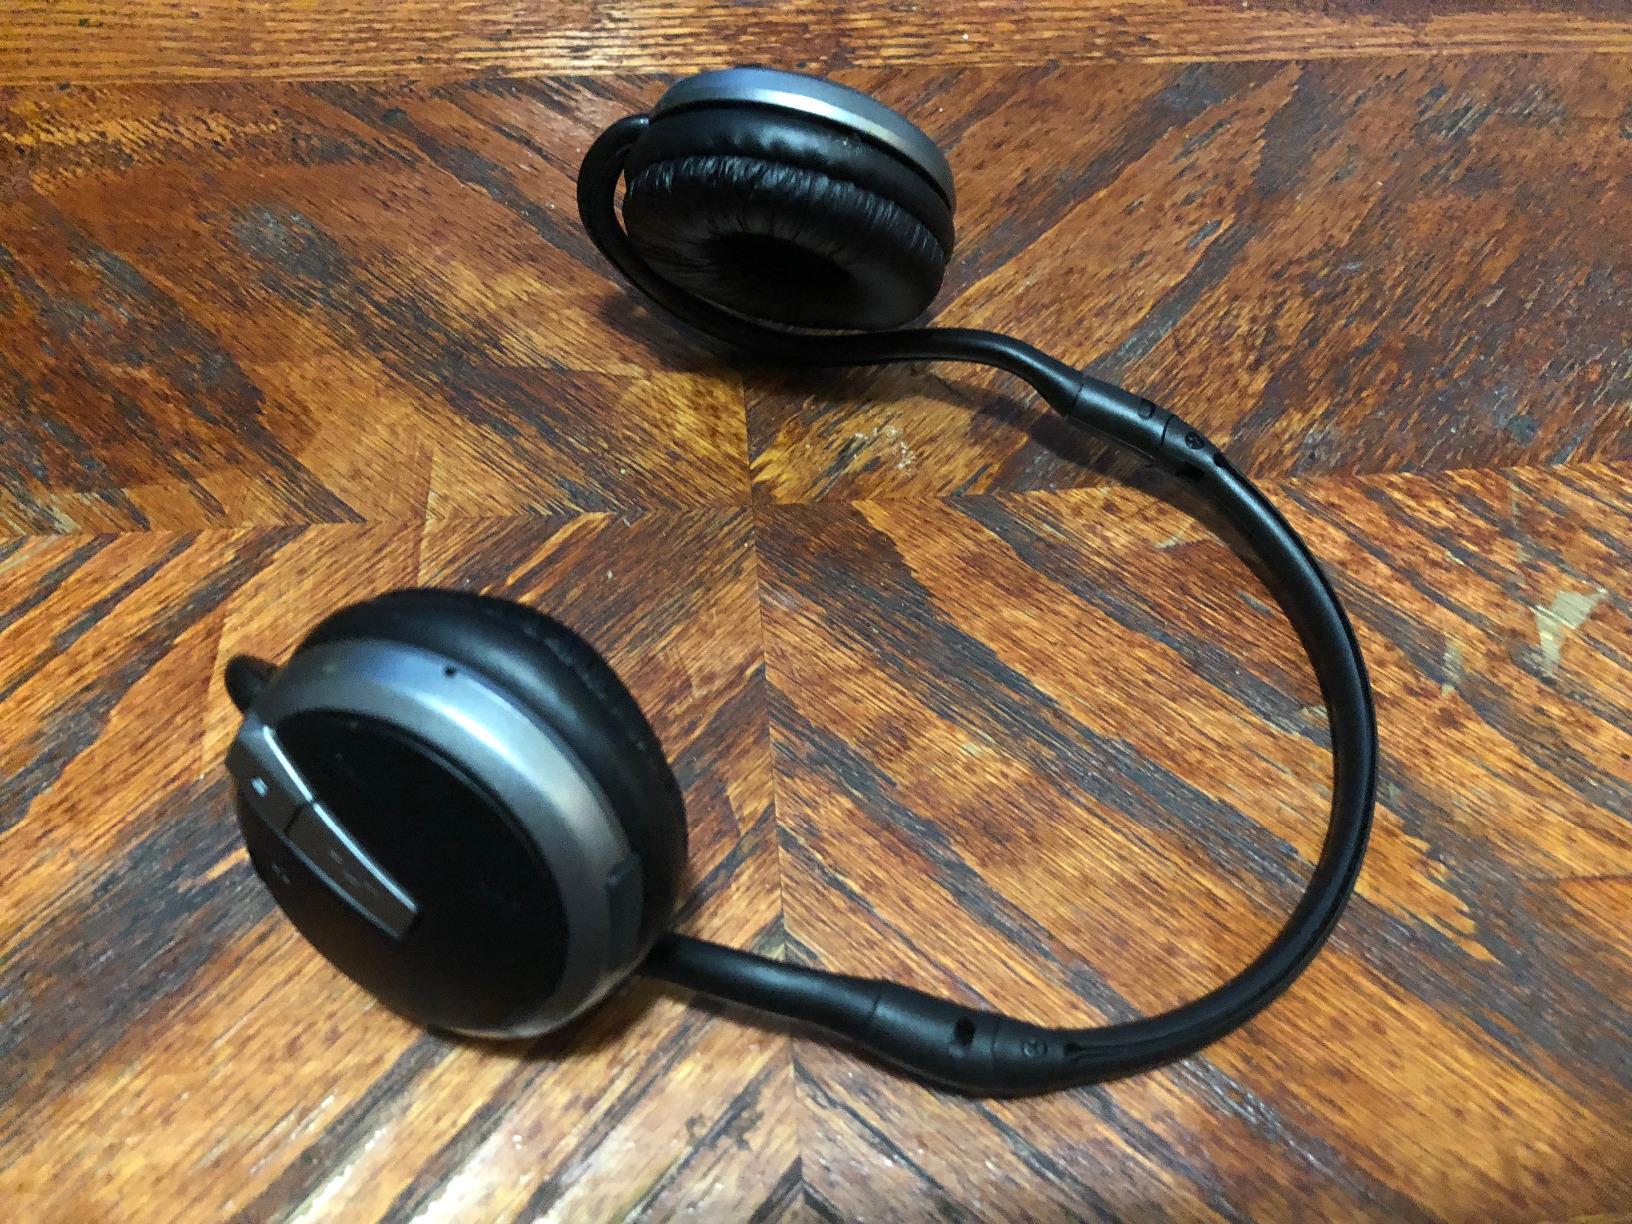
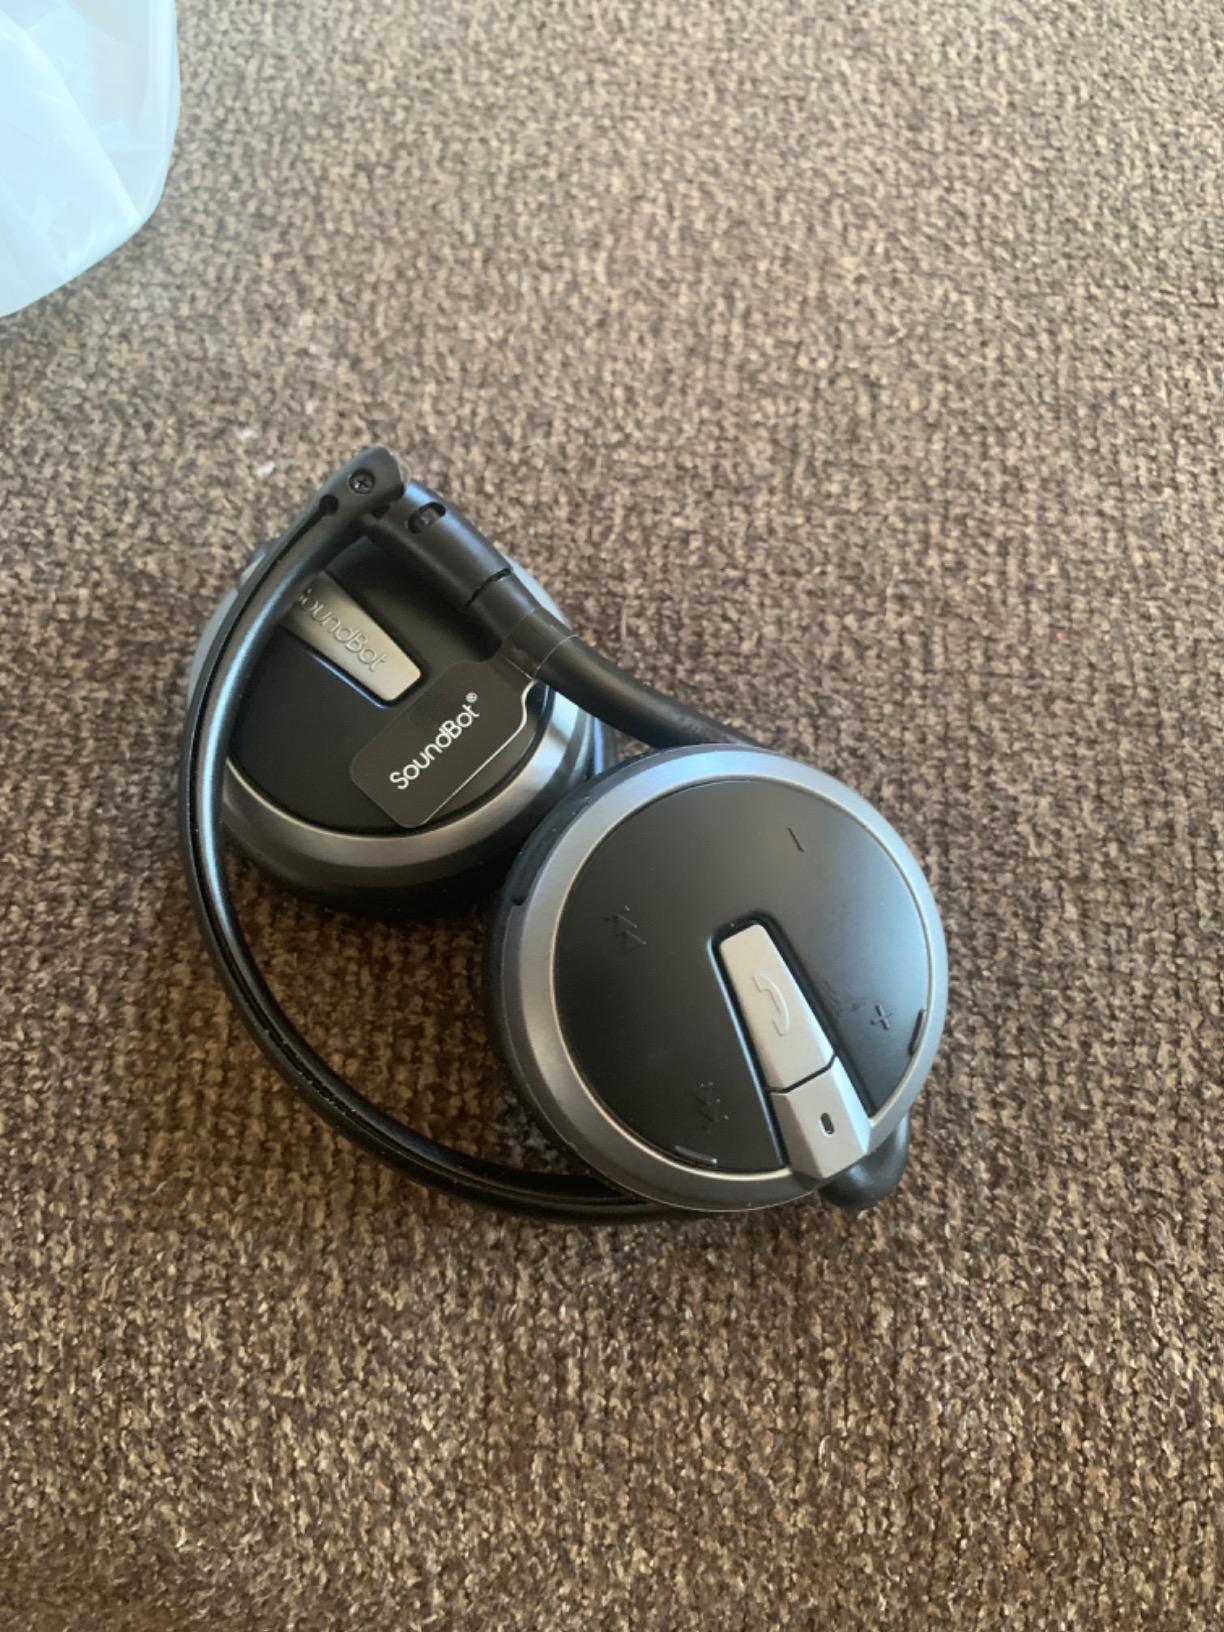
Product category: headphones
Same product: yes